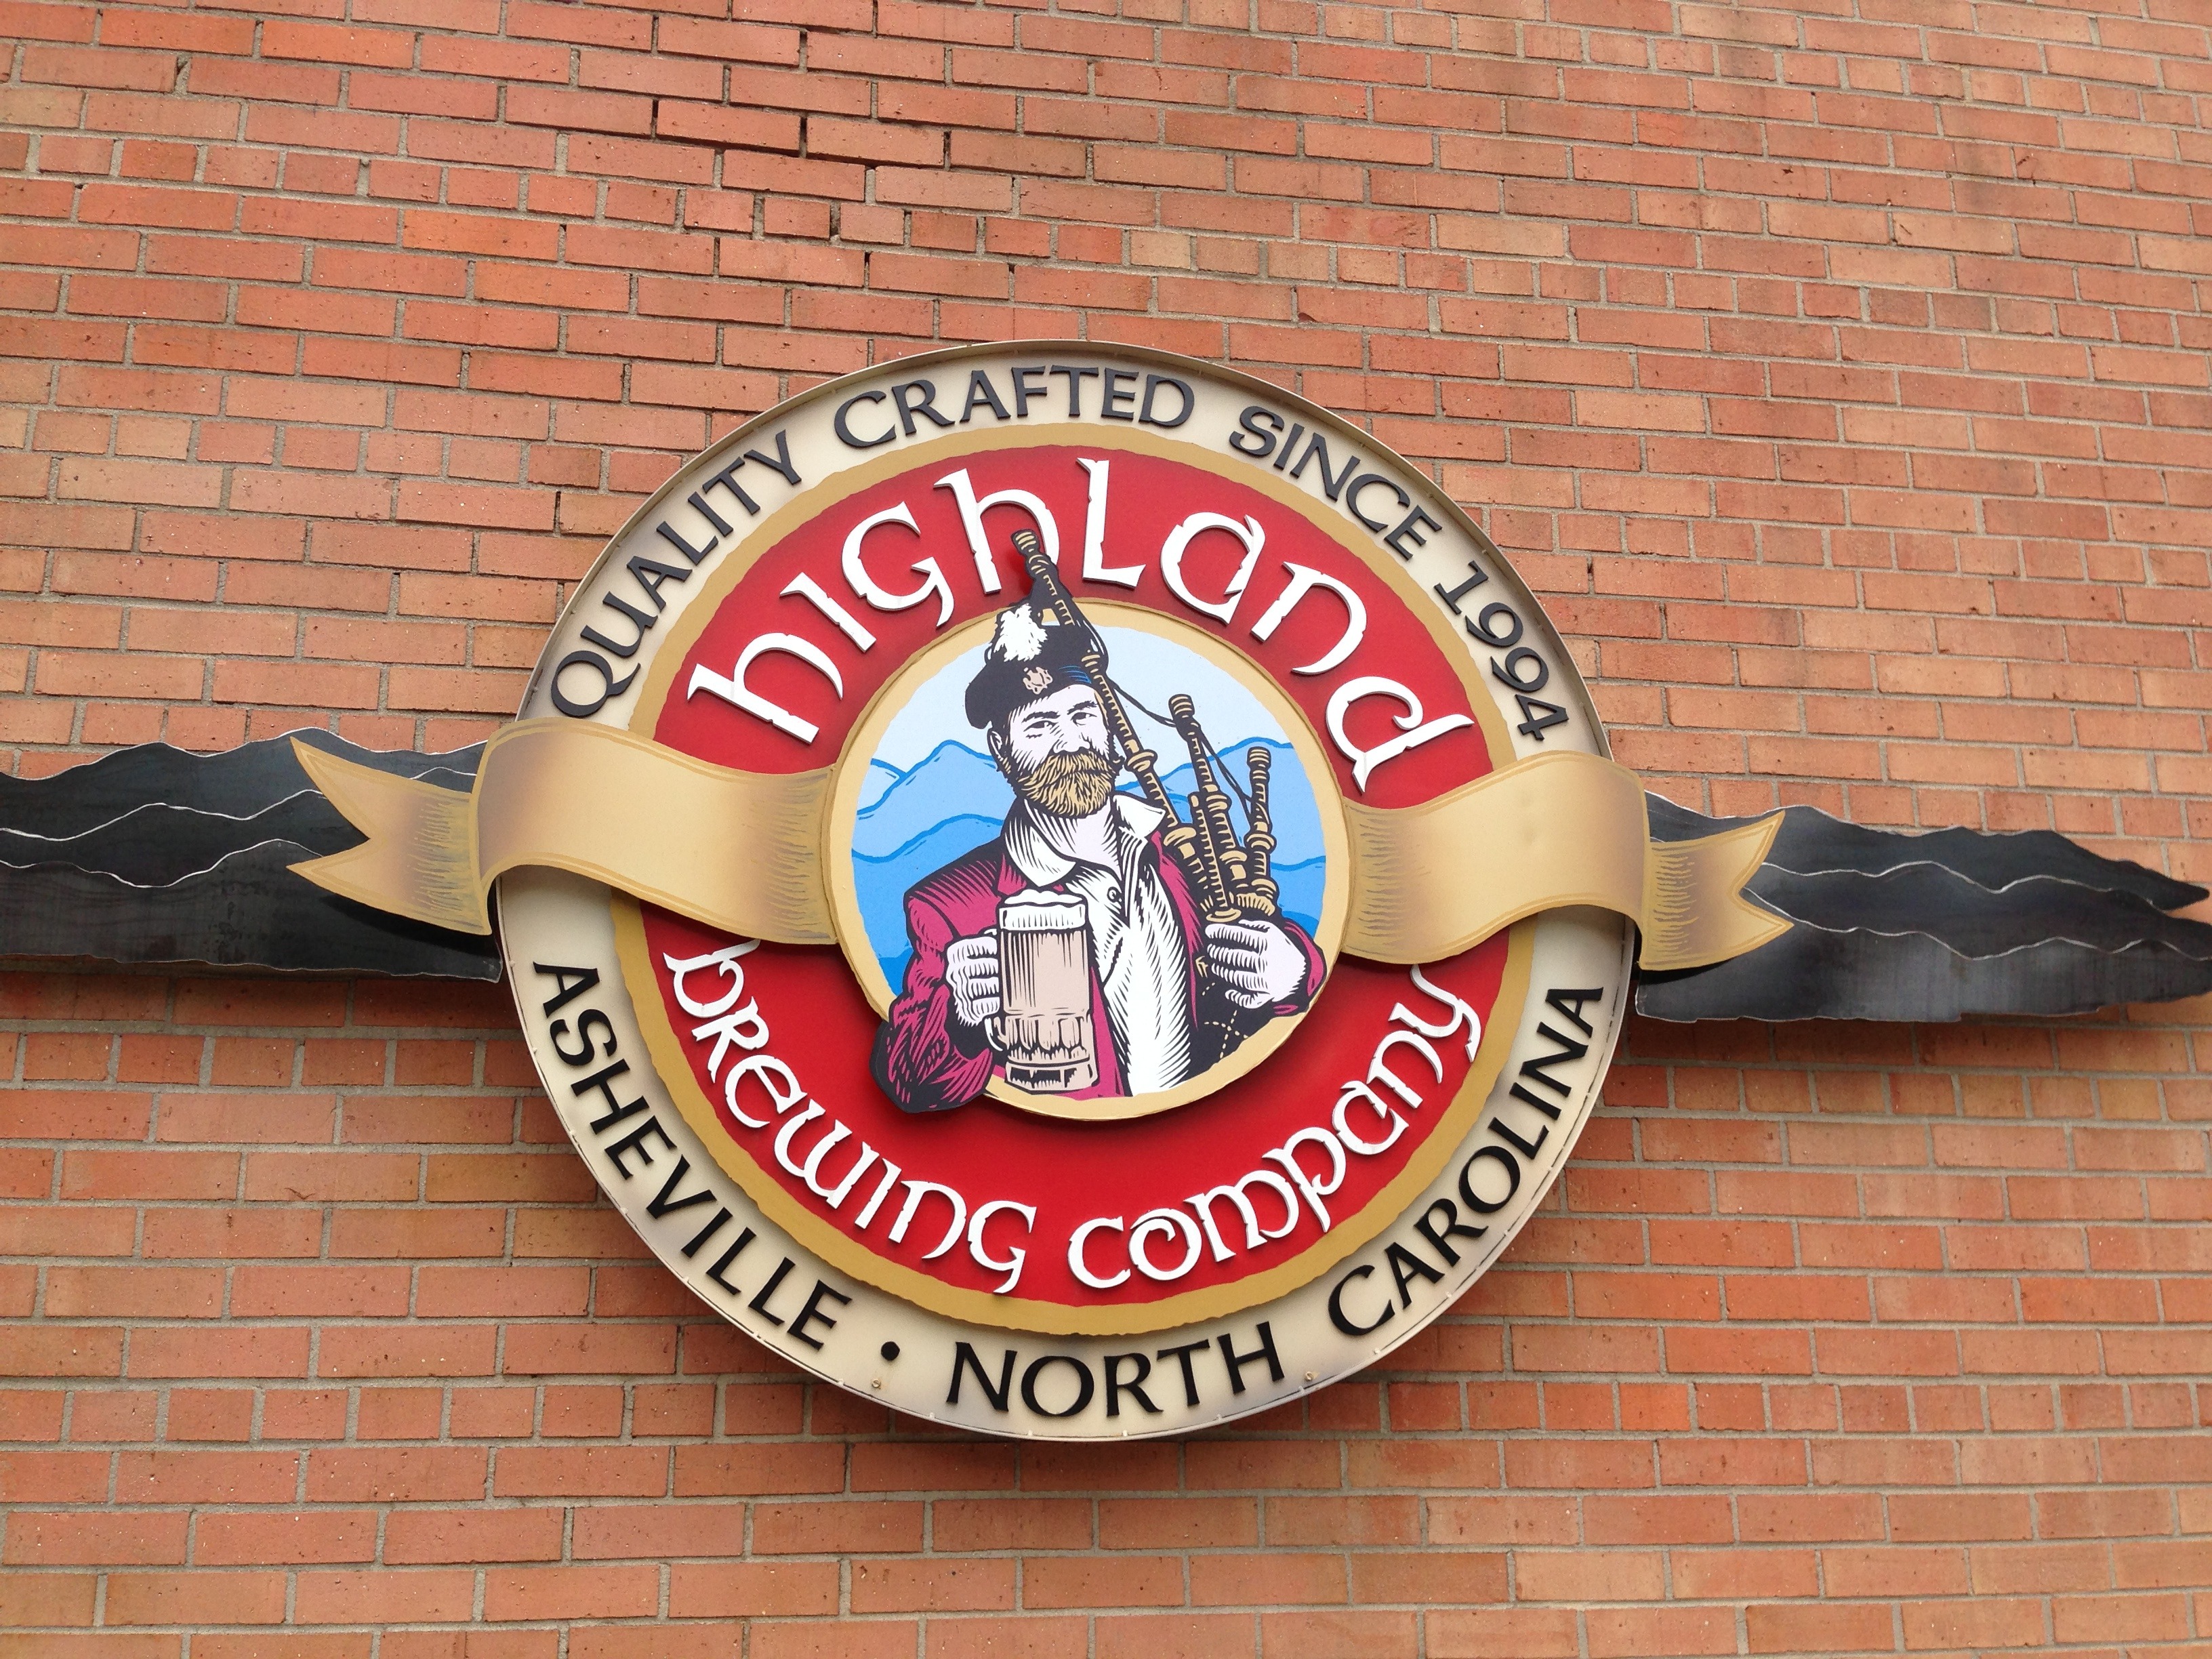
cold, barley, wheat, grain, glass, bar, menu, beverage, drink, beer, bubble, alcohol, liquor, label, lager, tap, froth, drinking, drunk, refreshment, badge, award, pint, north carolina, stout, ale, malt, asheville, highland brewery